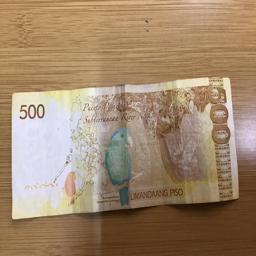
Label: 500_Back